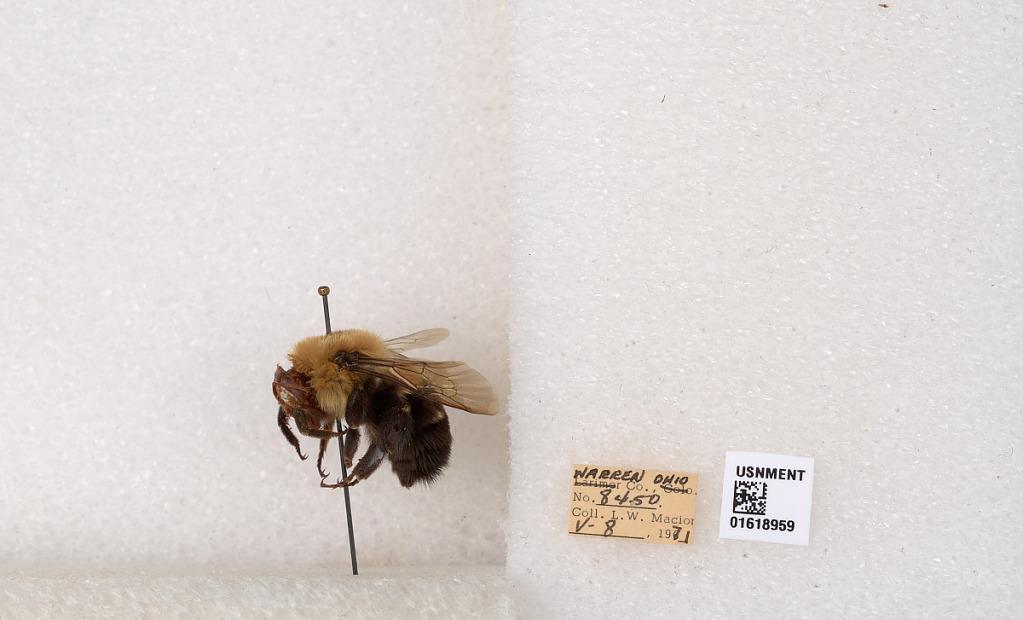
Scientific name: Bombus impatiens Cresson
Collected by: L. Macior
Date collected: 1971-5-8
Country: United States
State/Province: Ohio
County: Warren
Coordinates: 39.4276, -84.1668